South Florida Council

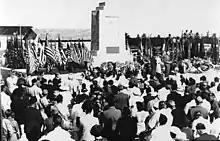
Islamorada Memorial dedication, 1937

Hurricanes have been a significant part of the Council's history. In the aftermath of the catastrophic 1935 Labor Day hurricane which devastated the Florida Keys and killed hundreds, Boy Scouts from the Dade County Council, as it was then known, were part of the clean-up efforts and participated in the ceremonies dedicating the Islamorada Memorial in November, 1937.